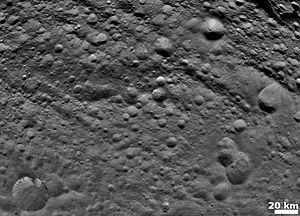
Vesta, officiellement désigné par (4) Vesta, est un astéroïde de la ceinture principale. Il fut le quatrième astéroïde découvert, le 29 mars 1807 par Heinrich Olbers, et porte le nom de la déesse romaine Vesta.